IWOCL

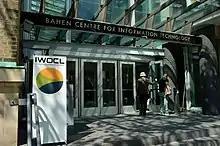
IWOCL 2017 in Toronto

The International Workshop on OpenCL (IWOCL – "eye-wok-ul") is an annual conference that brings together the community of OpenCL users, researchers, developers and suppliers to share OpenCL best practices and help advance the use of the Khronos OpenCL standard for the parallel programming of heterogeneous systems.